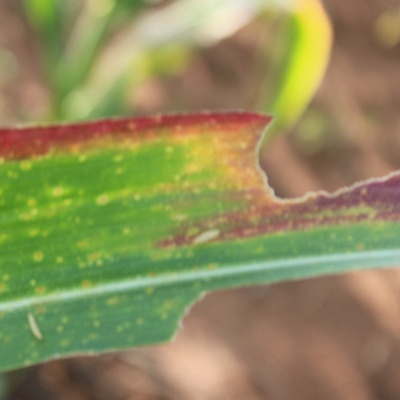
Crop: Maize
Condition: leaf blight